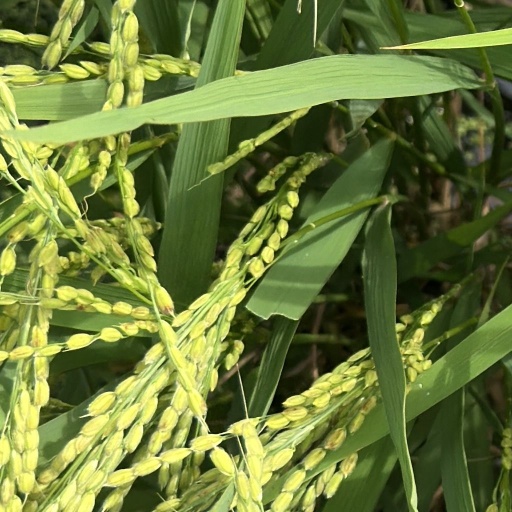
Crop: rice